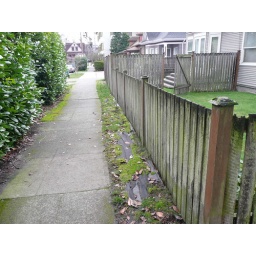
Four days before Xmas, on Capitol Hill in Seattle. Moss on the wooden fence, green sod, and green bushes